Conan the Defiant

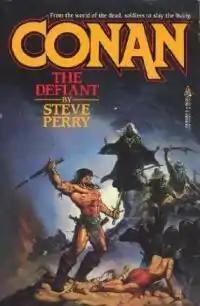
Cover of first edition

Conan the Defiant is a fantasy novel by American writer Steve Perry, featuring Robert E. Howard's sword and sorcery hero Conan the Barbarian. It was first published in trade paperback by Tor Books in October 1987, with a regular paperback edition issued simultaneously by the same publisher, and was reprinted in August 1988. A British edition was published in paperback by Orbit Books in January 1990.